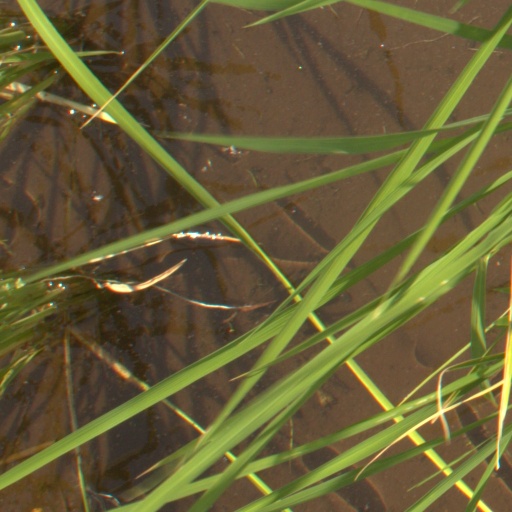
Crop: rice